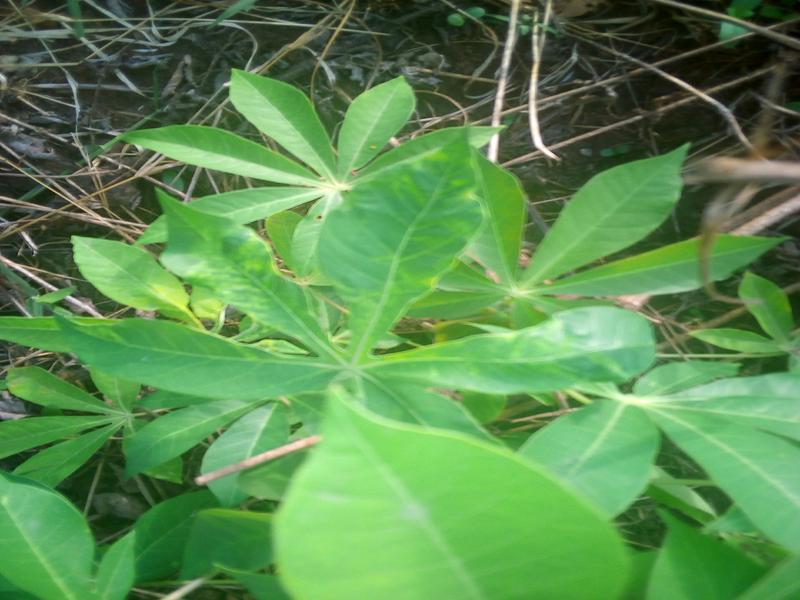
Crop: cassava
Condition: mosaic_disease